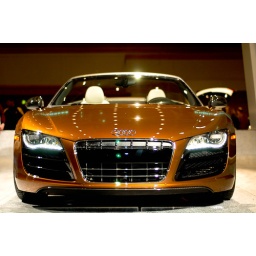
A dirty audi R8 at the car show goin hard in philly